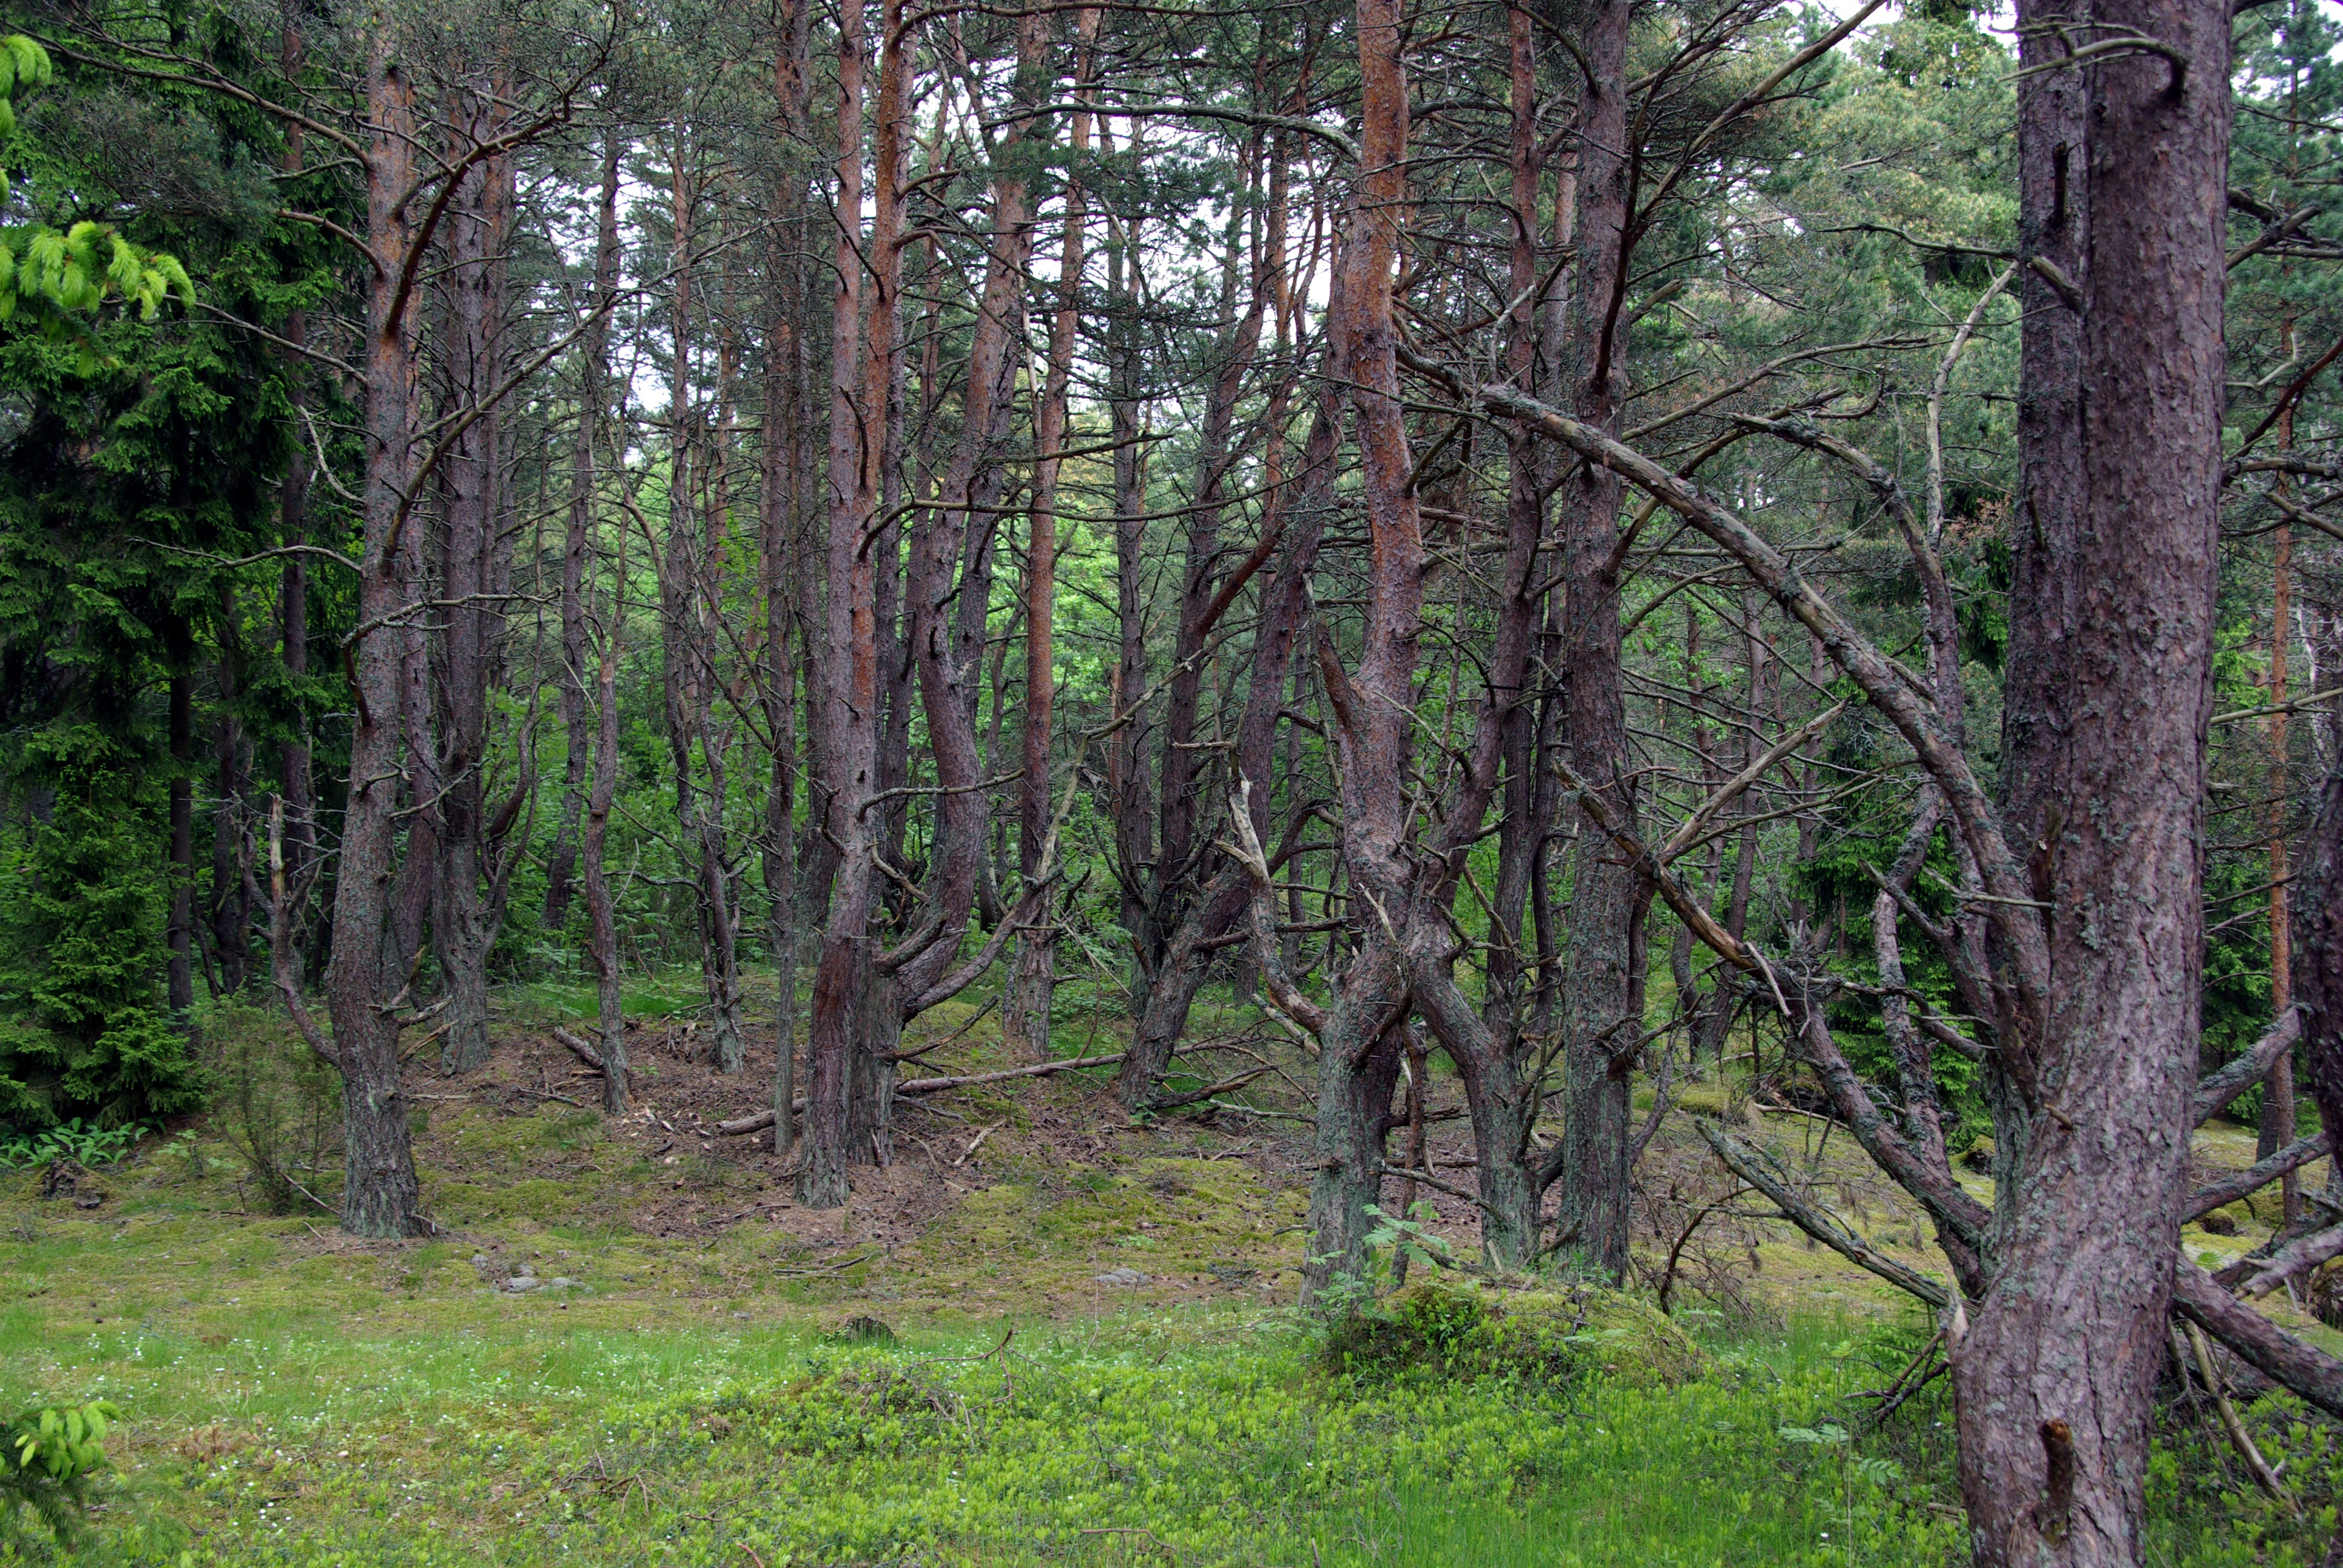
tree, forest, wilderness, branch, plant, trail, environment, jungle, natural, trees, vegetation, rainforest, deciduous, wetland, grove, estonia, woodland, habitat, ecosystem, biome, old growth forest, natural environment, woody plant, temperate broadleaf and mixed forest, temperate coniferous forest